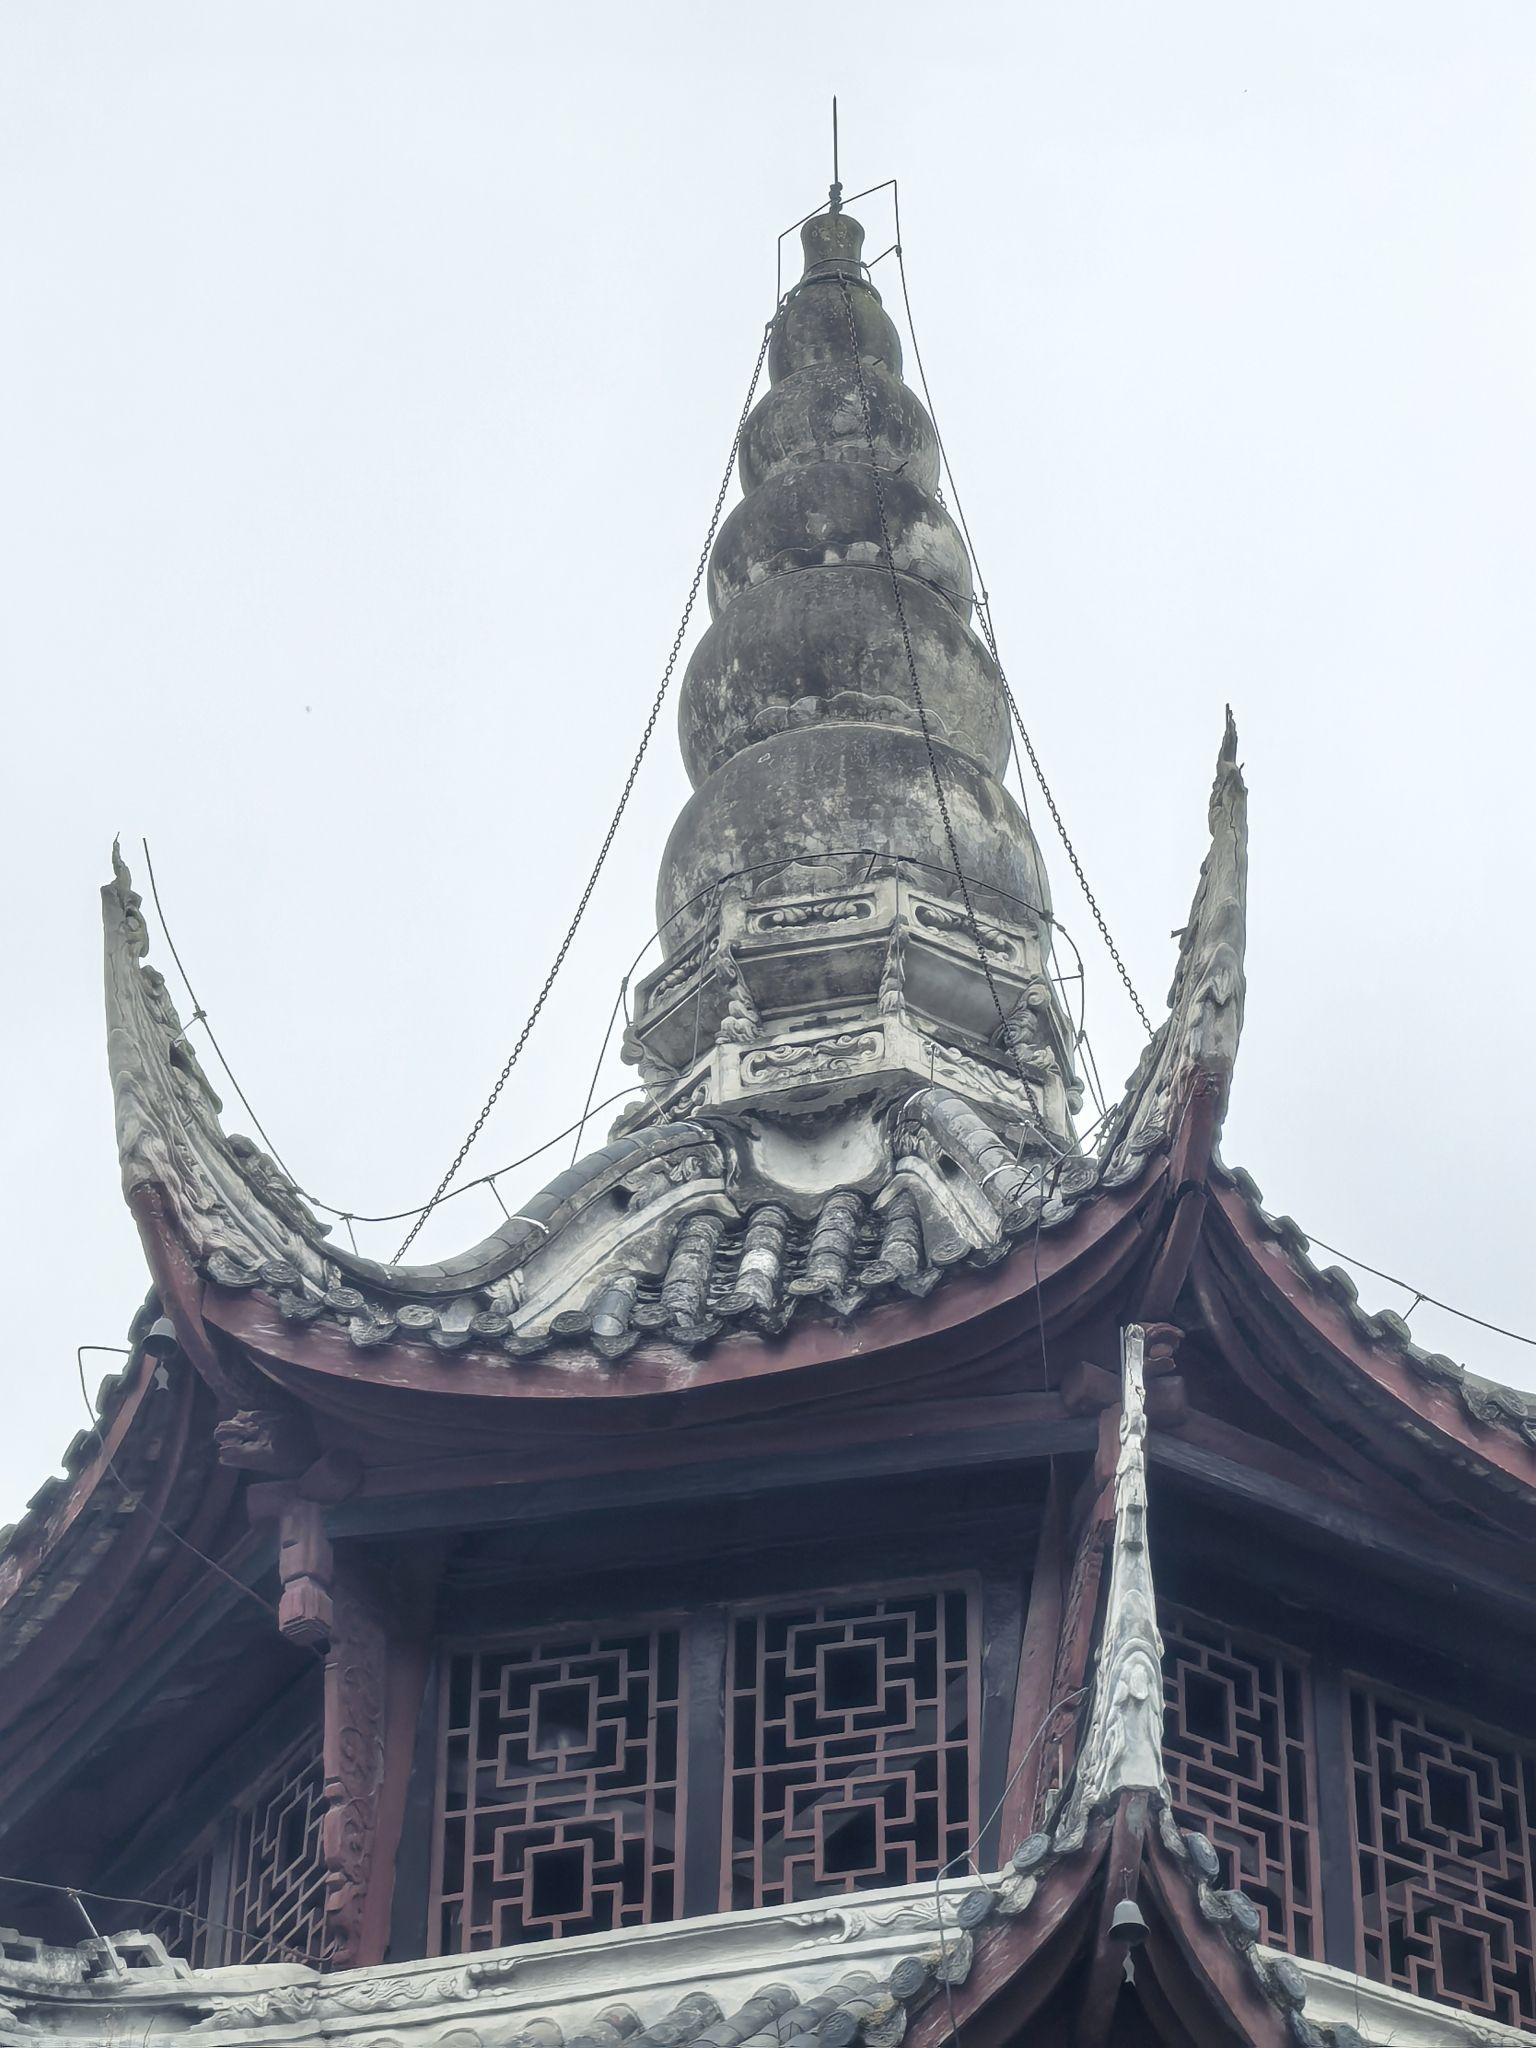
地标名称：奎阁
所在城市：遂宁市·蓬溪县